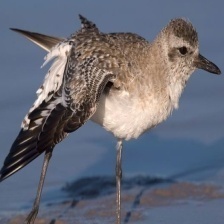
Species: GREY PLOVER
Scientific name: PLUVIALIS SQUATAROLA